Lund astronomical clock

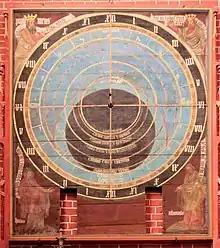
The face of the astronomical clock in Doberan Minster is very similar to the one in Lund. In Doberan, the stargazers in the corners are marked with their names.

The astronomical clock displays a medieval concept of time, based on a geocentric idea of the Universe. The clock, the upper part, shows a number of things. Its centre can be said to represent Earth in the geocentric model, around which the Sun, the Moon and the stars were thought to orbit. One of the hands, decorated with a depiction of the Sun, tells the hour of the day; the clockface is divided into 24 sections marked with Roman numerals from one to twelve, twice. The right side of the clock displays the hours from noon until midnight and the left side displays the hours from midnight to noon. The sections between the numerals are further divided into four segments, making it possible to determine the time to the nearest quarter of an hour. There is also a dial which is decorated with a round ball at one end, symbolising the Moon and displaying its course across the sky. In addition, the ball itself is half white and half black and rotates around its own axis. From this information the lunar phases can be deduced: when the ball is all black, it is a new moon whereas an all white ball denotes a full moon. A metal circle divided into twelve decorated sections also rotates asymmetrically over the surface of the clock. It represents the ecliptic. Where the hands representing the Sun and the Moon cut across the outer rim of this circle, is where the Sun and Moon are currently visible within the ecliptic.